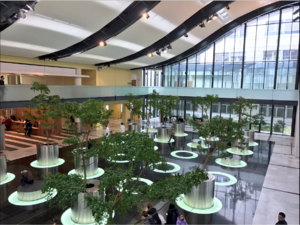
Hall du CHU Amiens-Picardie
Amiens est une commune française, préfecture du département de la Somme en région Hauts-de-France.
Le Centre hospitalier universitaire Amiens-Picardie est un Centre hospitalier universitaire d'une capacité totale de 1703 lits et places en 2017. Situé à Amiens en région Hauts-de-France, le CHU Amiens-Picardie est composé de 3 sites distincts :